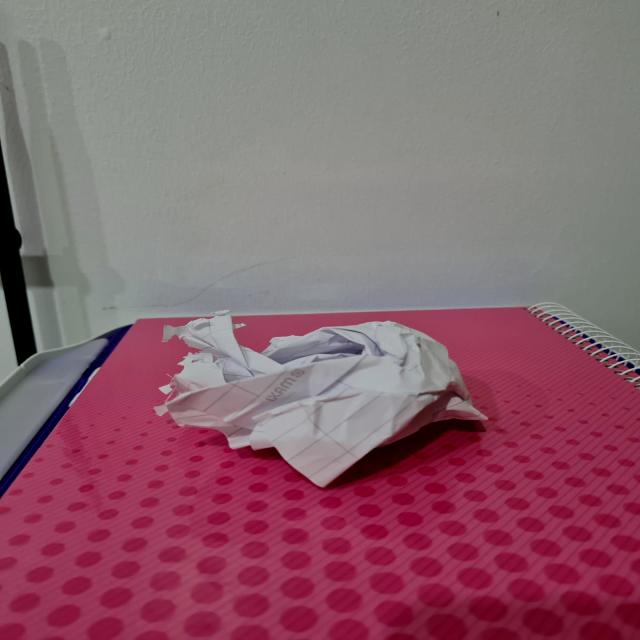
Label: tissues